Johann Wilhelm Cordes

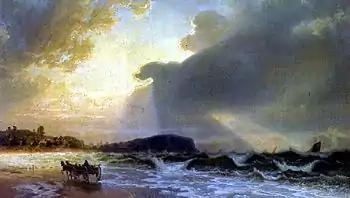
Beach on the Baltic Sea

Johann Wilhelm Cordes (14 March 1824, Lübeck - 16 August 1869, Lübeck) was a German landscape painter.